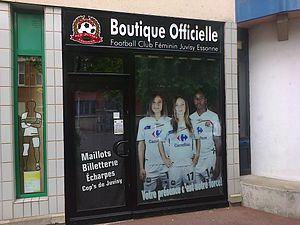
Le Paris Football Club, section féminine du club du même nom, est un club de football féminin français basé à Paris et créée en 1971 en tant que section féminine de l'Étoile sportive de Juvisy-sur-Orge, avant de faire scission de ce dernier en 1985 pour devenir le Football Club Féminin Juvisy Essonne, puis d'être absorbé en 2017 par le club parisien.
Gaëtane Thiney est une footballeuse internationale française née le 28 octobre 1985 à Troyes. Elle joue depuis l’été 2008 au Paris FC et également en équipe de France. Elle évolue au poste de milieu offensif et d'attaquante en club, comme en sélection.